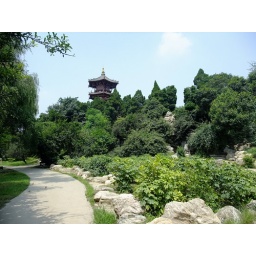
A small, red pagoda on a hill is one of the sights in Xingqing Park, in Xi'an China.